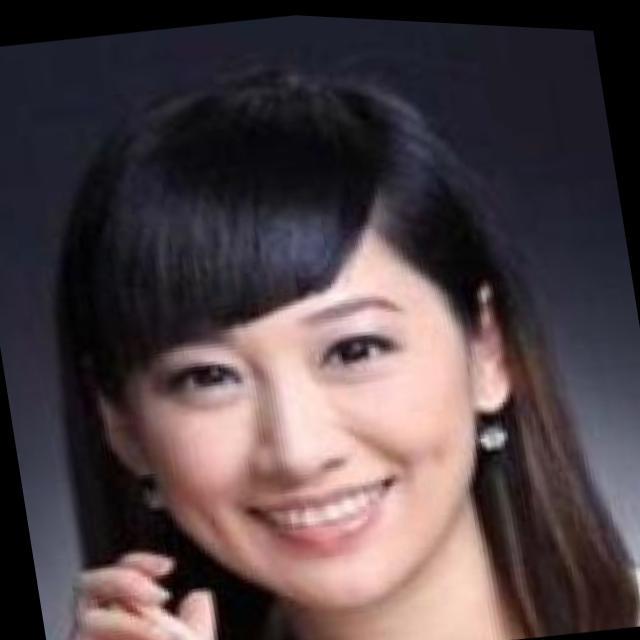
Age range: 21-44